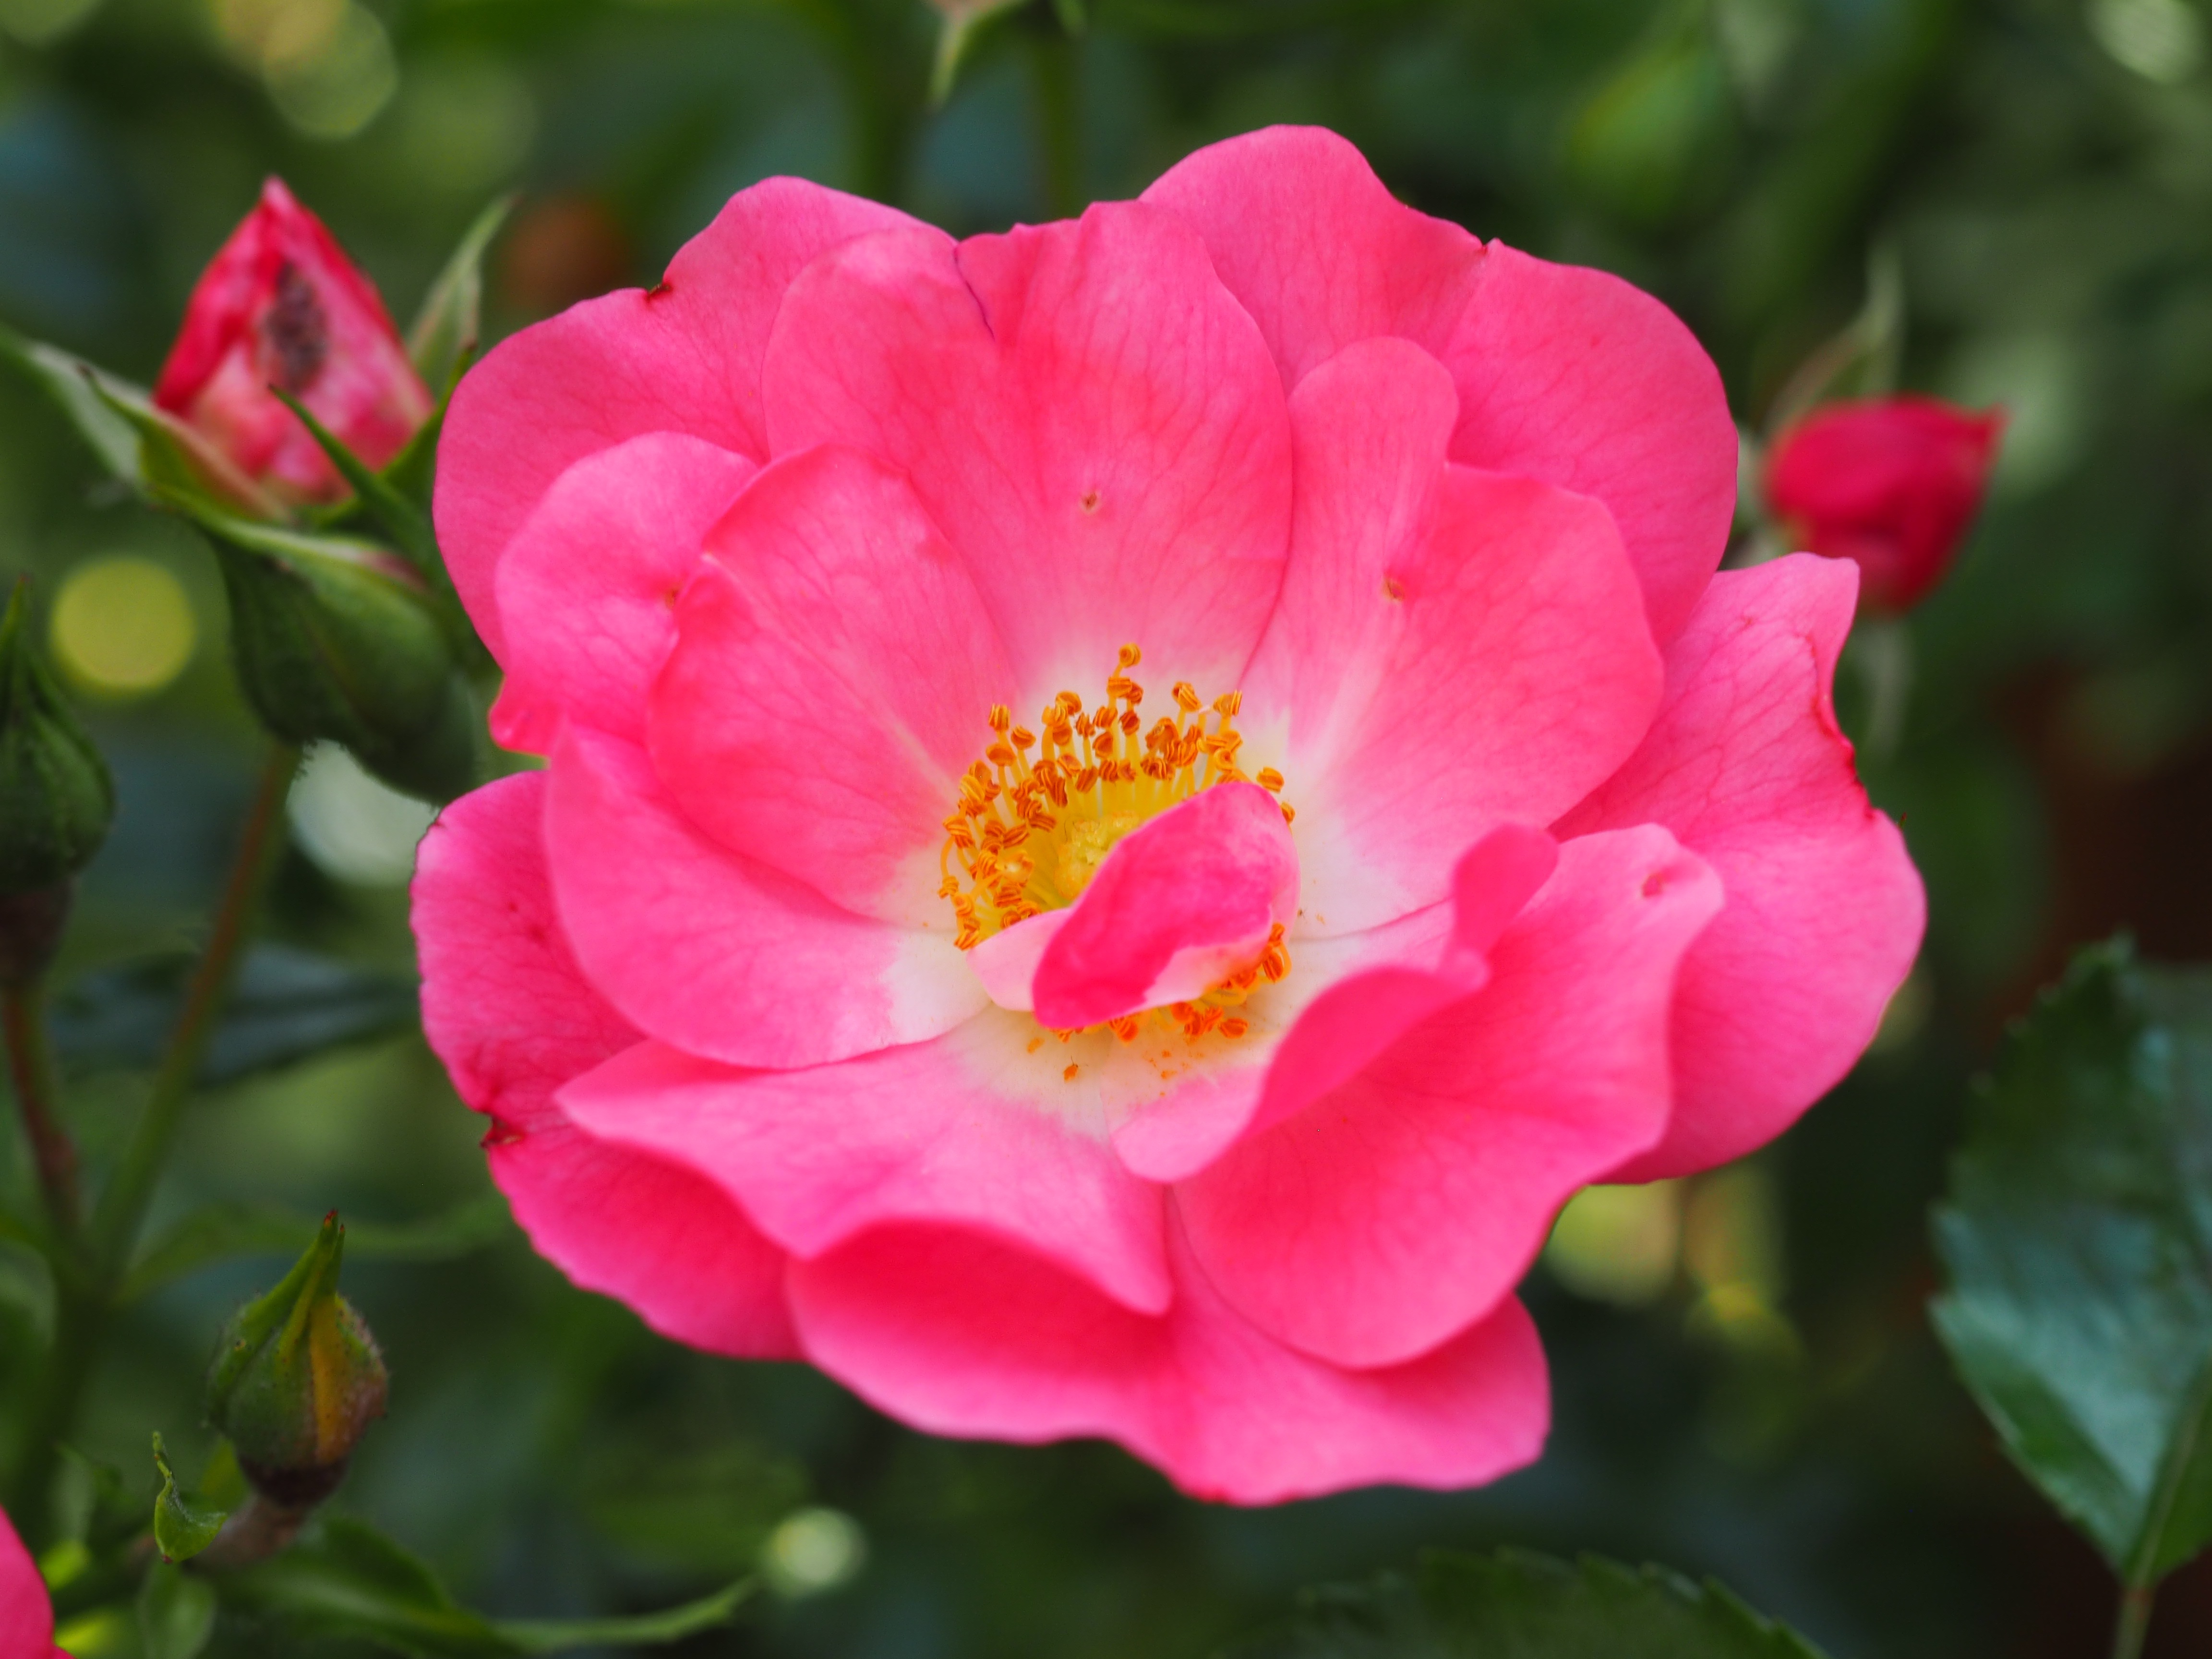
blossom, plant, flower, petal, bloom, rose, pink, flora, shrub, floribunda, flowering plant, garden roses, rose family, annual plant, land plant, rosa centifolia, camellia sasanqua, rosa rubiginosa, rosa gallica